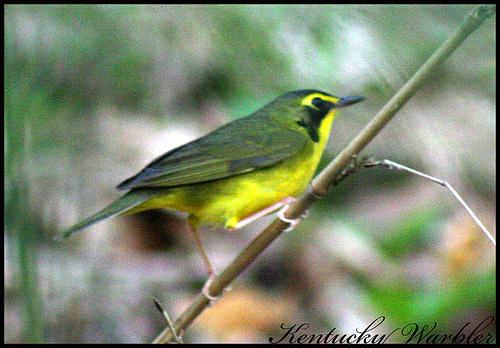
A photo of a kentucky warbler